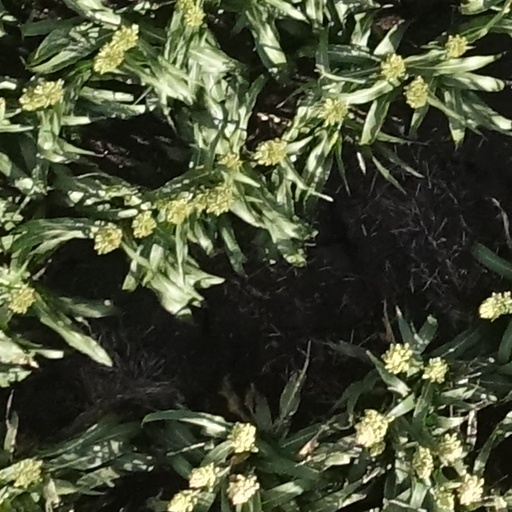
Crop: sorghum